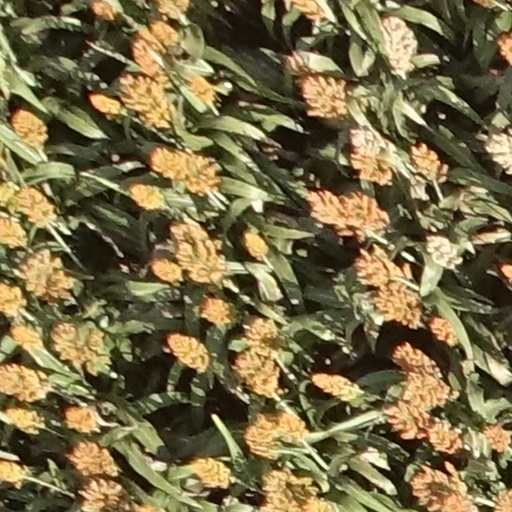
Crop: sorghum